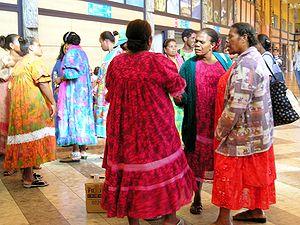
La Nouvelle-Calédonie est une collectivité française composée d'un ensemble d'îles et d'archipels d'Océanie, situés en mer de Corail et dans l'océan Pacifique Sud. L'île principale est la Grande Terre, longue de 400 km et comptant 64 km en sa plus grande largeur.
Le peuple kanak est un peuple autochtone mélanésien français de Nouvelle-Calédonie dans le Pacifique Sud. Il constitue la population majoritaire de la province Nord et de la province des îles Loyauté.
La robe mission, robe empire ou robe popinée est un vêtement féminin porté dans toute l'Océanie. Il s'agit d'une robe longue et ample sans décolleté mais aux couleurs généralement bariolées. Elle a été imposée par les missionnaires chrétiens, venus évangéliser cette partie du monde au XIXᵉ siècle, en remplacement des tenues traditionnelles impudiques à leurs yeux. Les Océaniennes se sont peu à peu approprié cette robe qui a pris des tons bariolés. Son port est désormais revendiqué et fait office de costume local. Ainsi, en Nouvelle-Calédonie, les équipes féminines de cricket s'affrontent en robe mission d'une couleur différente pour chaque équipe.
Nouméa, principale ville portuaire de Nouvelle-Calédonie, est le chef-lieu de cette collectivité d'outre-mer française au statut spécifique et de la Province Sud, située sur une presqu'île de la côte sud-ouest de la Grande Terre.